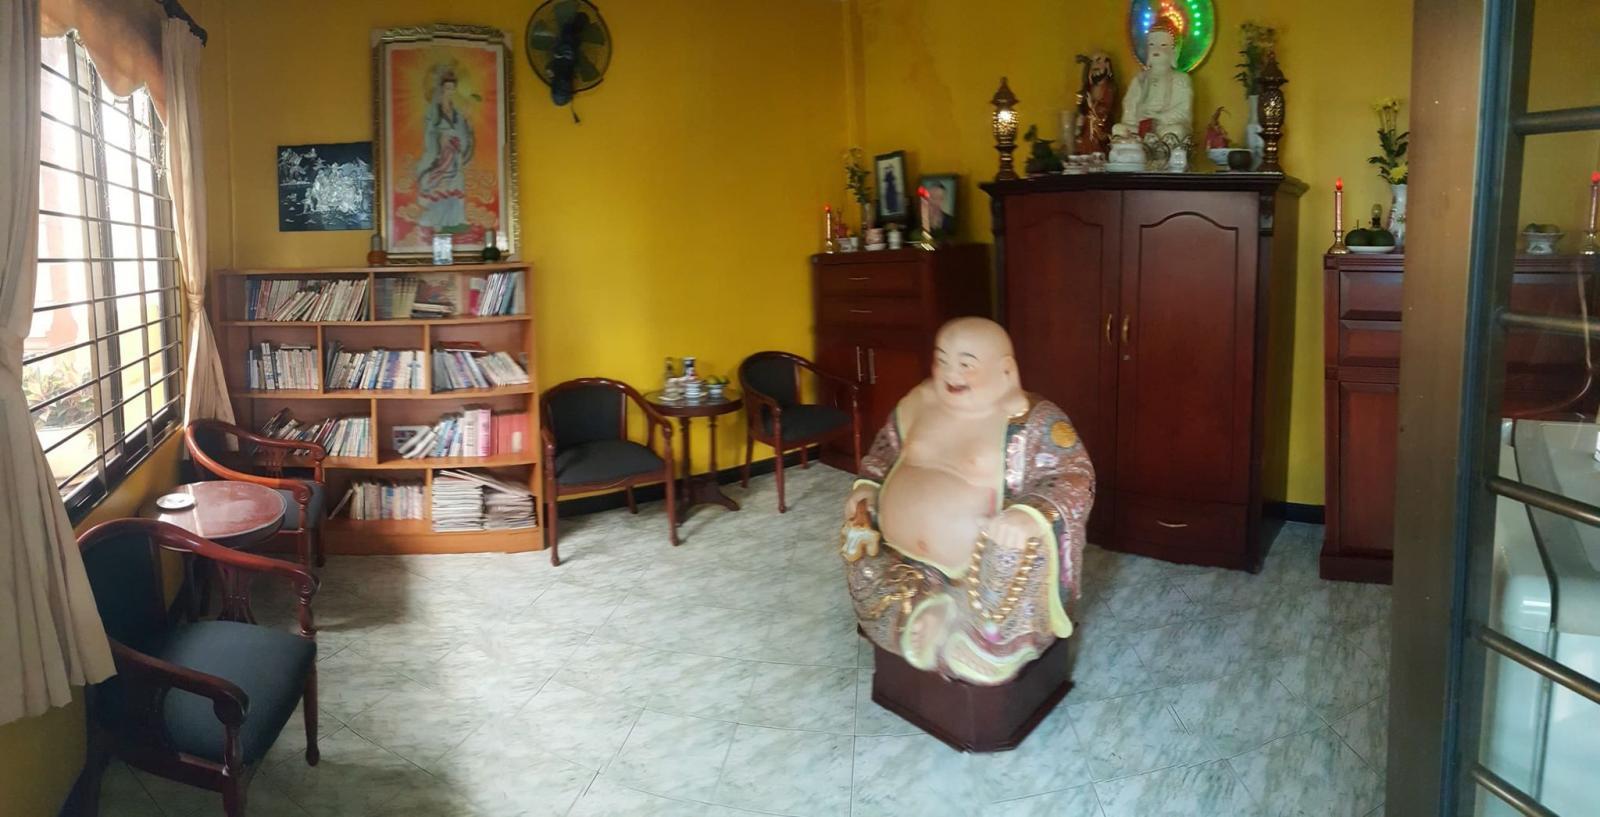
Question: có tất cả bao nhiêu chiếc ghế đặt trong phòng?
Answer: có bốn chiếc ghế trong phòng